Teie Church

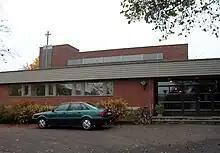
View of the church

Teie Church is a parish church of the Church of Norway in Færder Municipality in Vestfold county, Norway. It is located in the village of Teie. It is the church for the Teie parish which is part of the Tønsberg domprosti (deanery) in the Diocese of Tunsberg. The red brick church was built in a rectangular design in 1977 using plans drawn up by the architect Elisabeth Breen Fidjestøl. The church seats about 520 people.